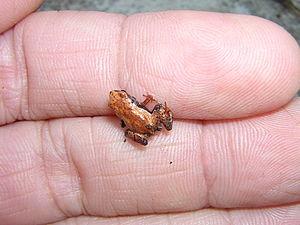
Eleutherodactylus cubanus est une espèce d'amphibiens de la famille des Eleutherodactylidae.